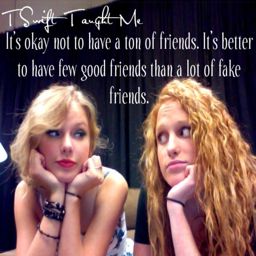
this is such a good thing to go by when it comes to being around your real and fake friends .